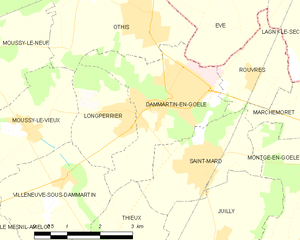
Carte des communes françaises Dammartin-en-Goële